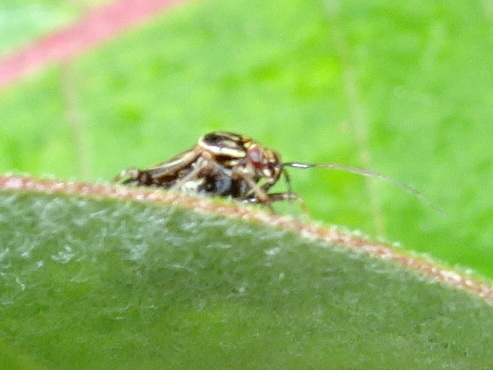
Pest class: lygus_bug